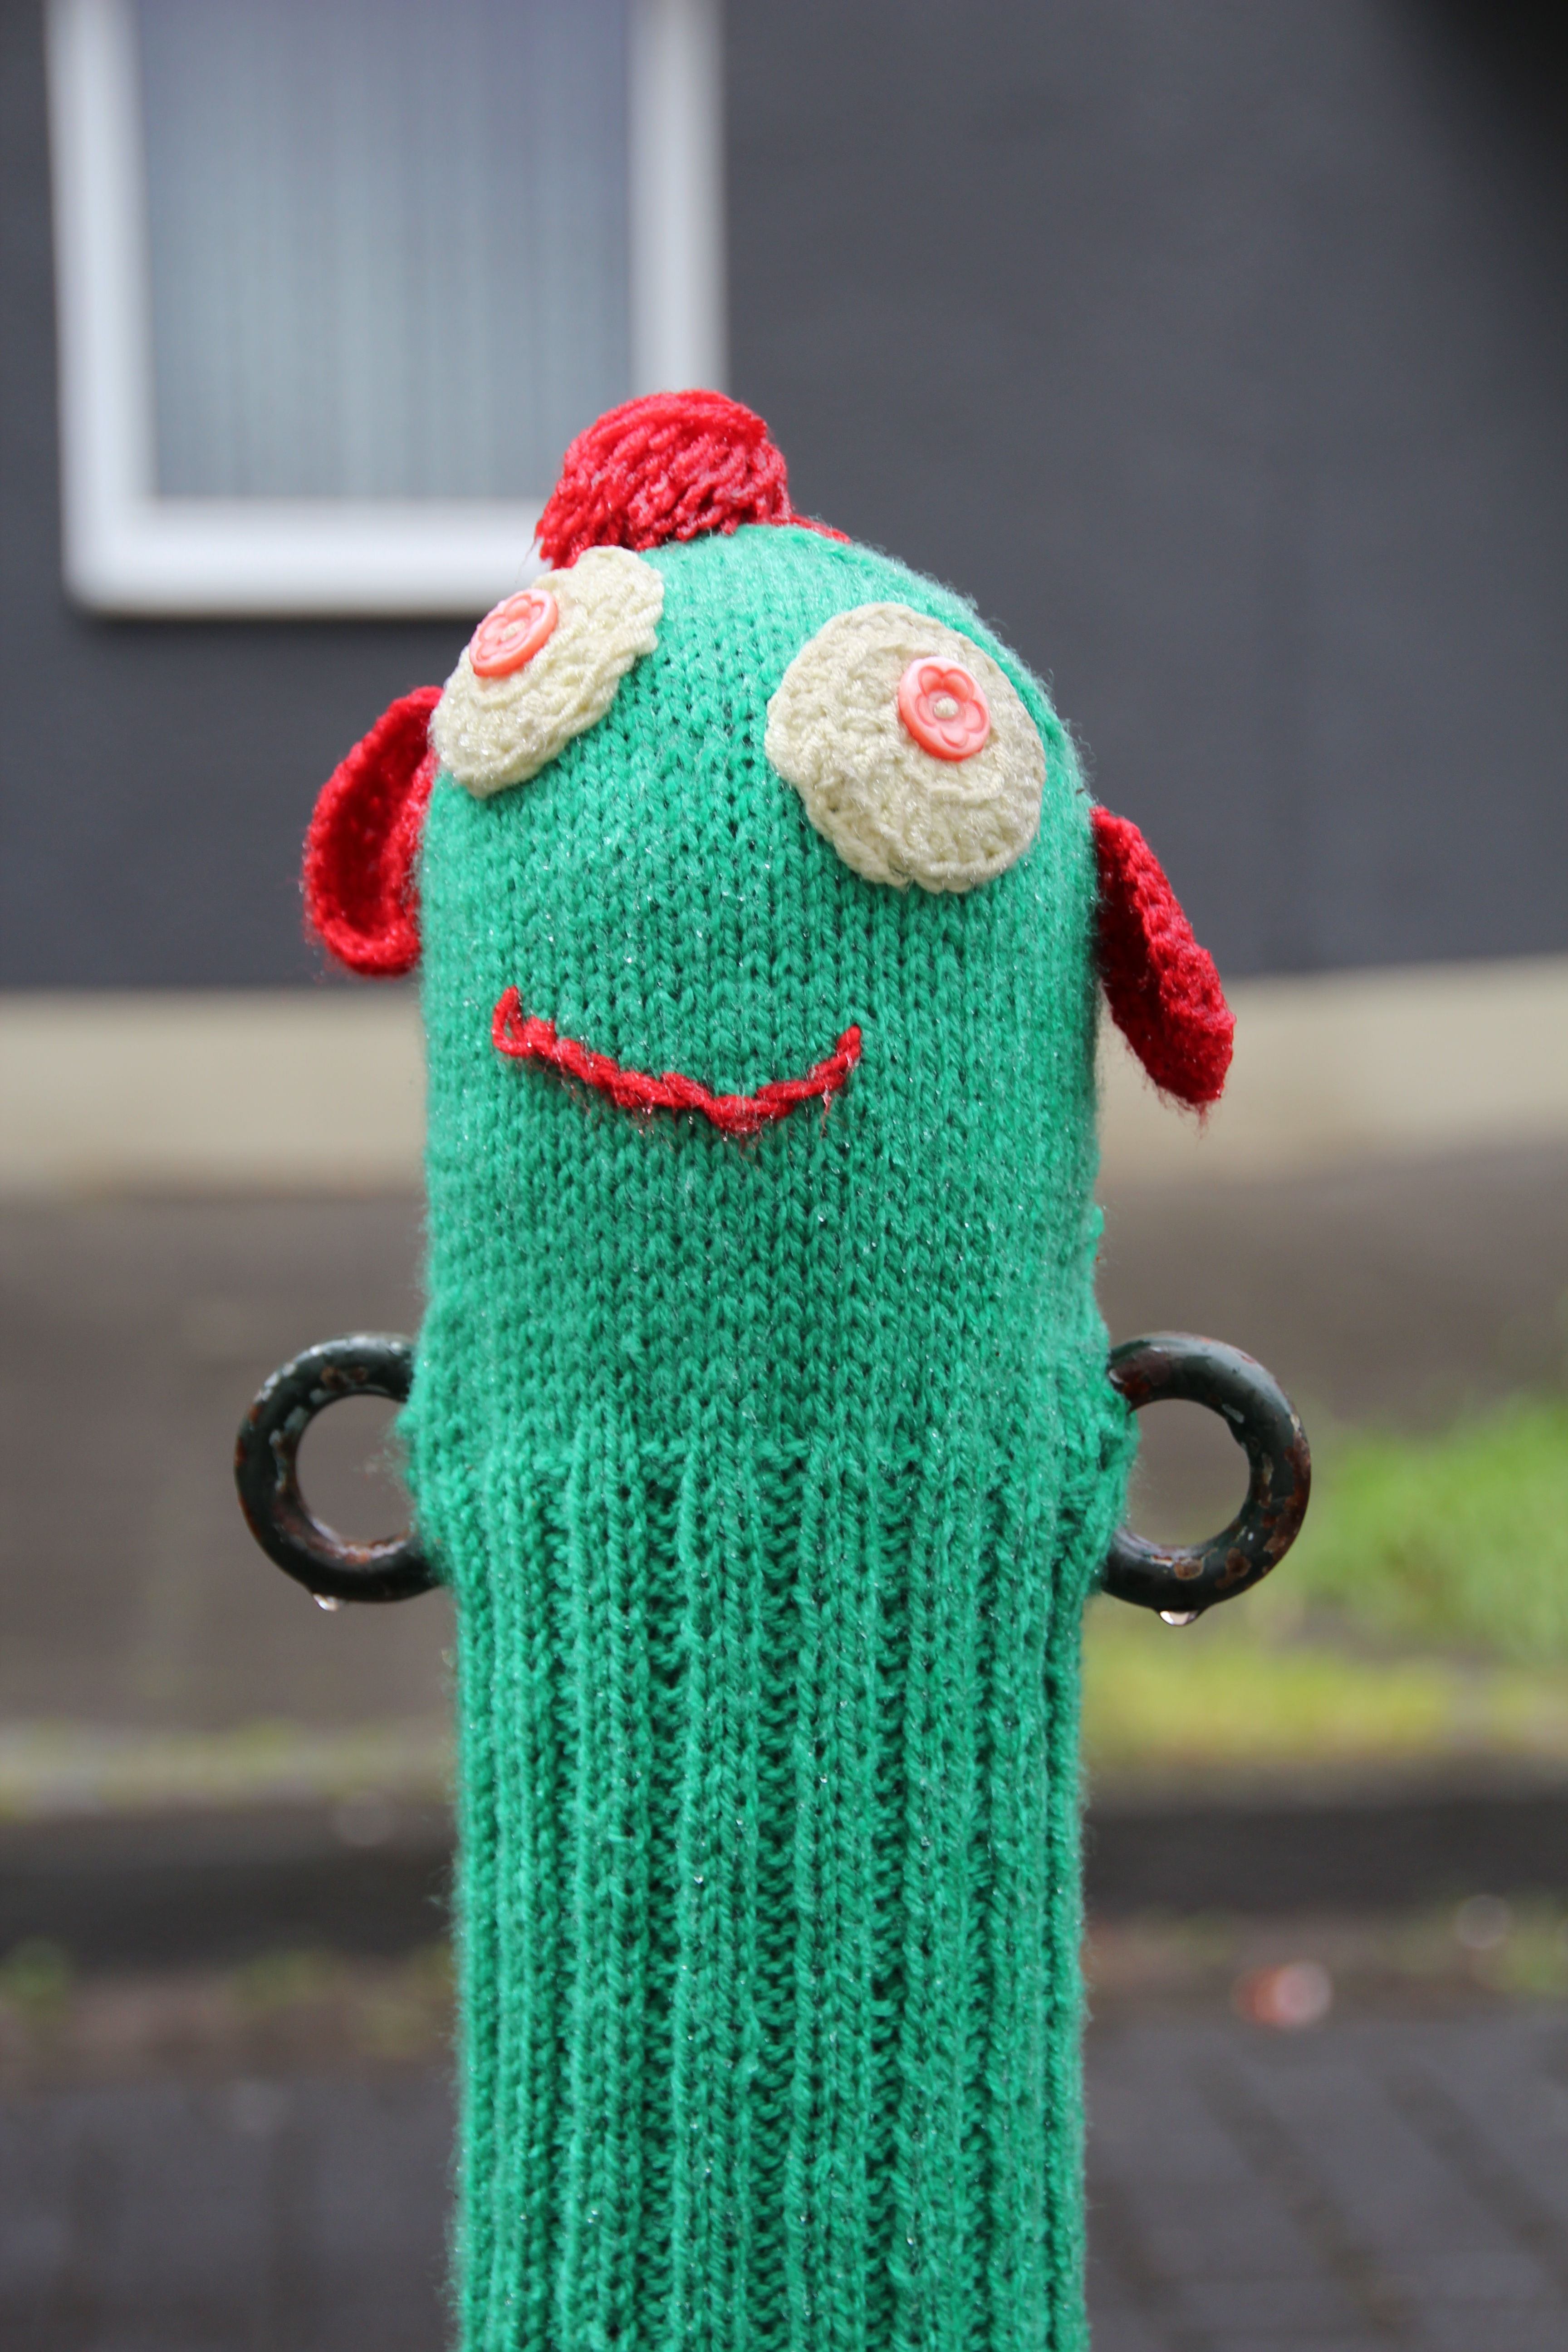
flower, green, red, color, clothing, crochet, knitting, textile, face, art, dress, funny, sock, coating